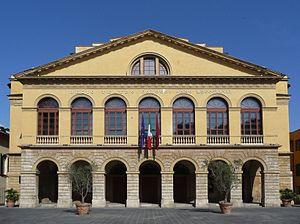
Façade du théâtre Goldoni (Livourne, Italie). Italiano: Facciata del Teatro Goldoni (Livorno)
Le théâtre Carlo-Goldoni est le plus important théâtre de Livourne. Il a été construit entre 1843 et 1847 pour accueillir 3 000 spectateurs — la Grande Salle compte aujourd’hui 900 places, dont 450 en platée et 200 dans le réduit. Le musée Mascagni y est installé, présentant des objets ayant appartenu au compositeur d’opéra Pietro Mascagni.